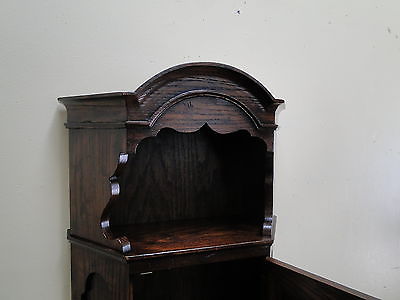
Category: cabinet